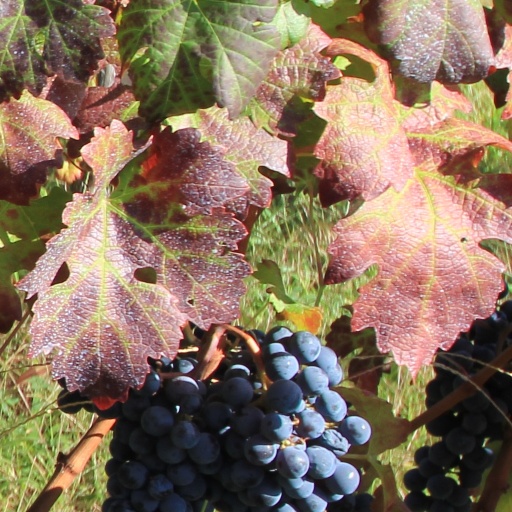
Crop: grape